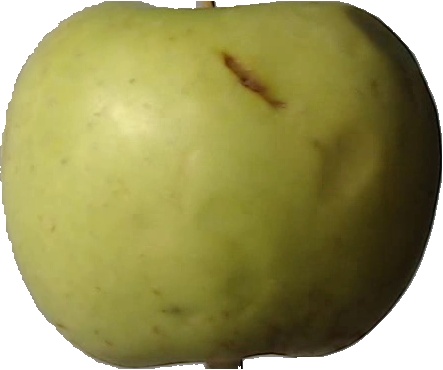
Label: apple_golden_3